Grayanotoxin

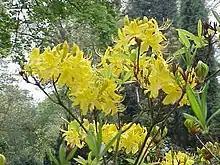
"Rhododendron luteum"

Grayanotoxins are produced by plants in the family Ericaceae, specifically members of the genera "Agarista", "Craibiodendron", "Kalmia", "Leucothoe", "Lyonia", "Pieris" and "Rhododendron". The genus "Rhododendron" alone encompasses over 750 species that grow around the world in parts of Europe, North America, Japan, India, Bhutan, Nepal and Turkey. They can grow at a variety of altitudes, ranging from sea level to more than . While many of these species contain grayanotoxins, only a few contain significant levels. Species with high concentrations of grayanotoxins, such as "R. ponticum" and "R. luteum", are most commonly found in regions of Turkey bordering the Black Sea, and in Nepal.